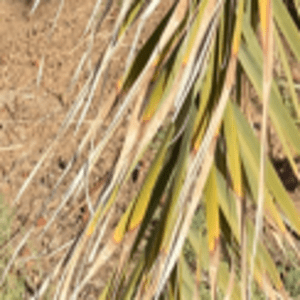
Label: Potassium Deficiency